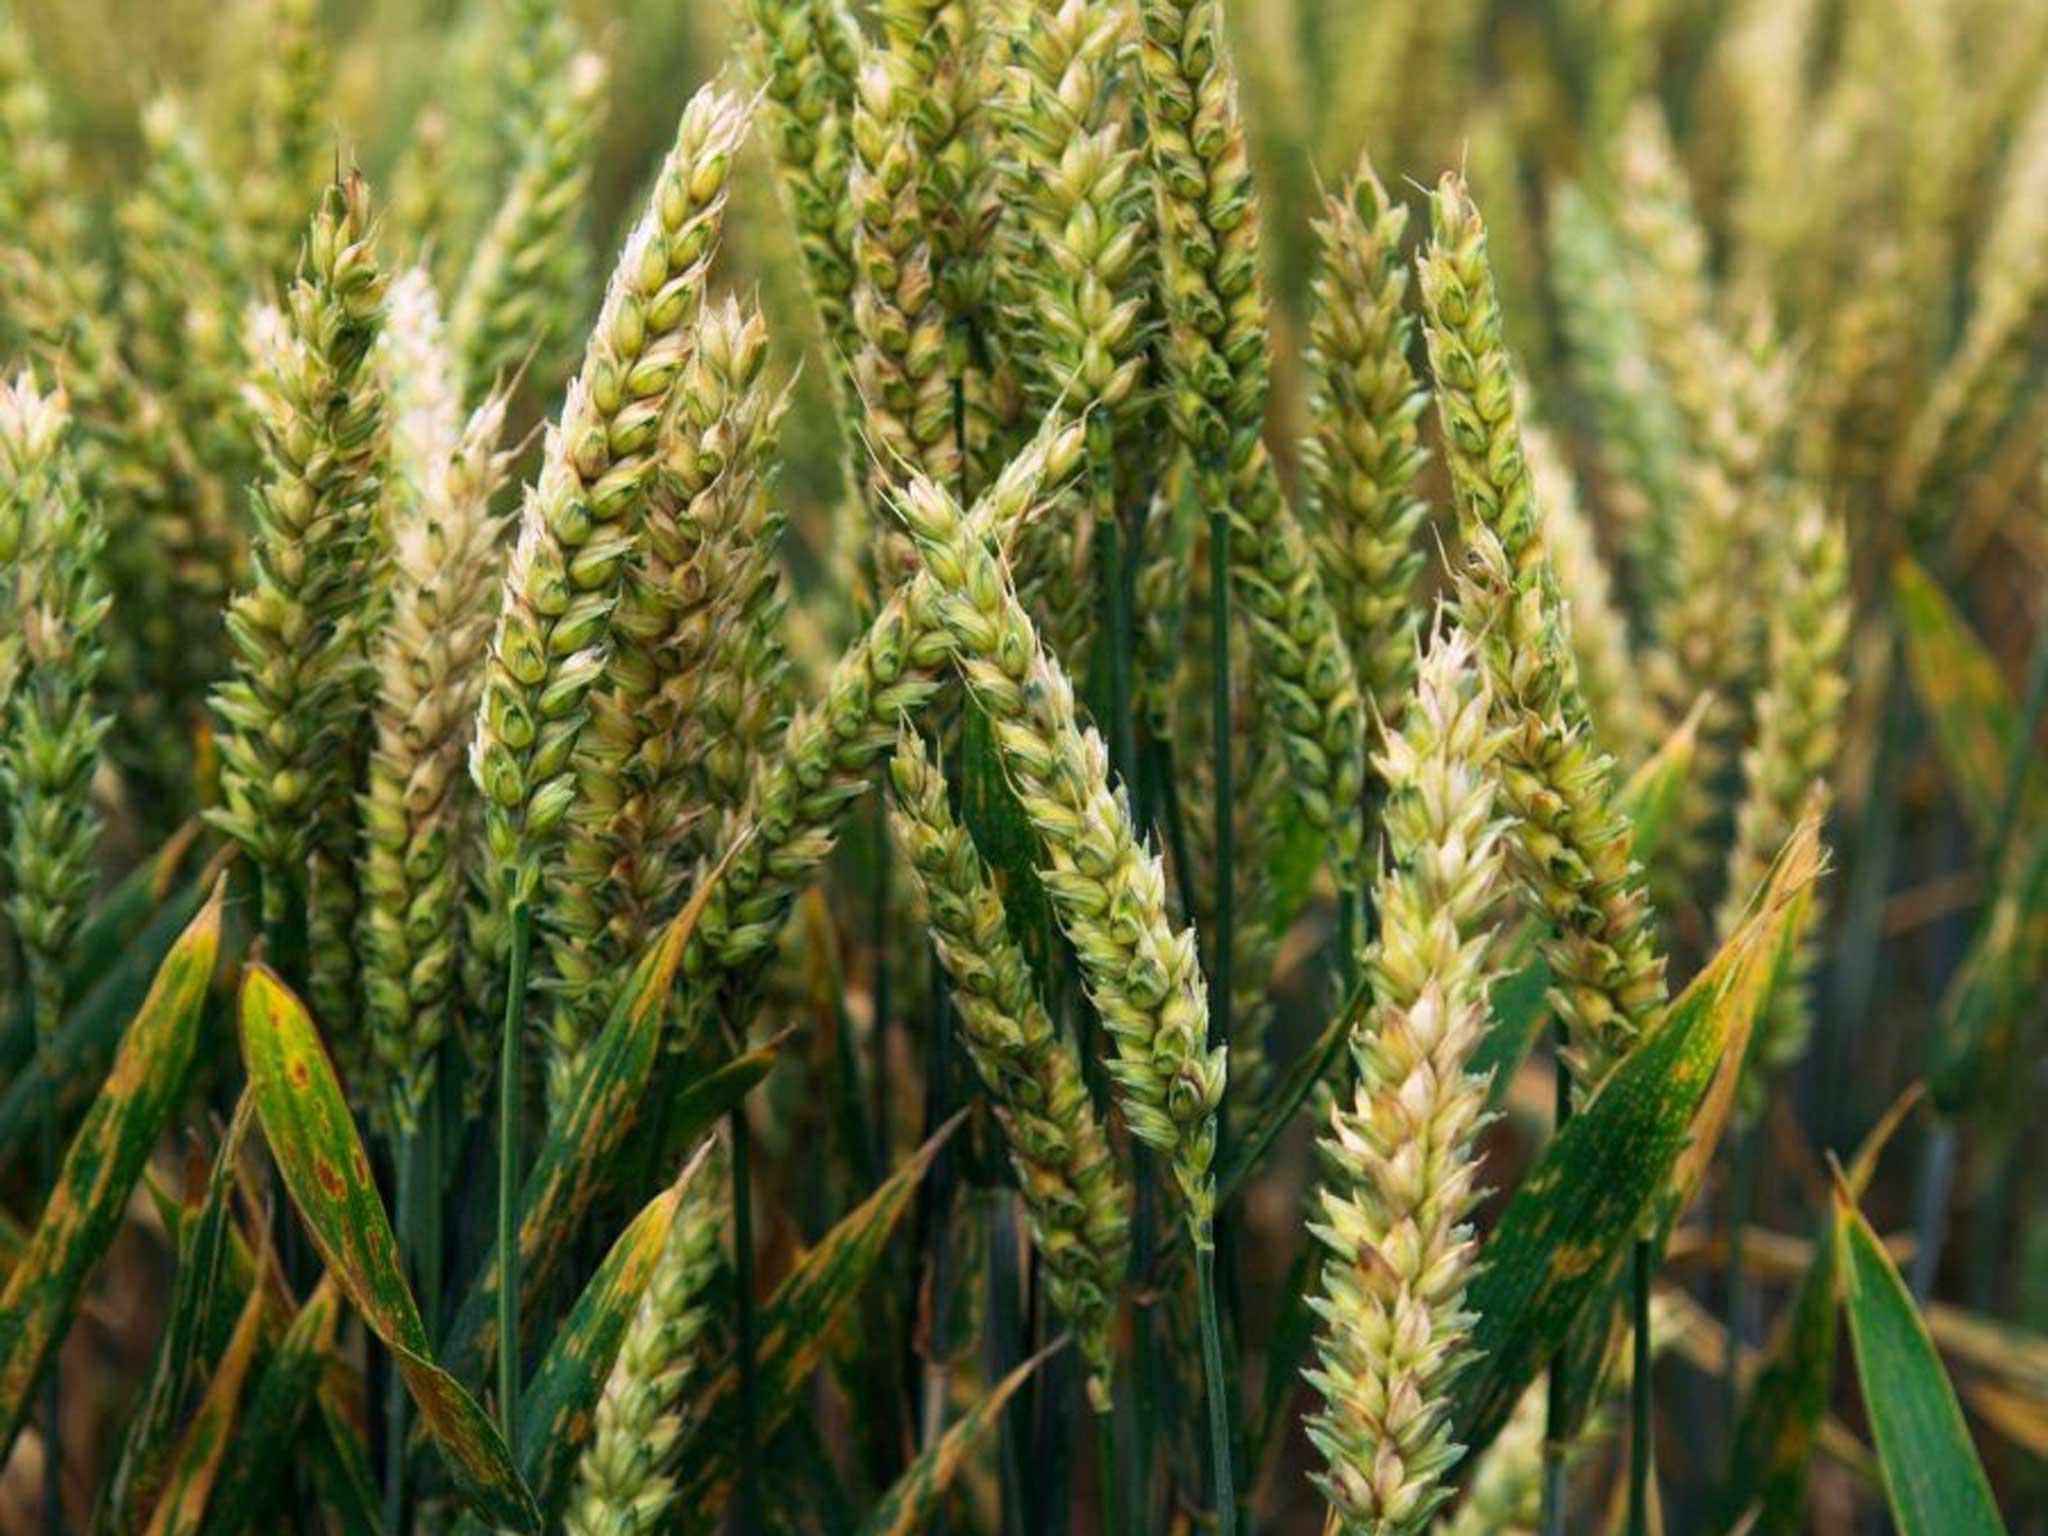
Plant: Wheat
Disease: wheat stem rust